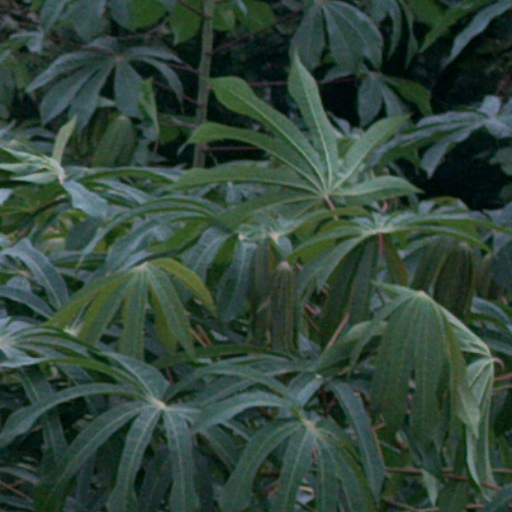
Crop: cassava